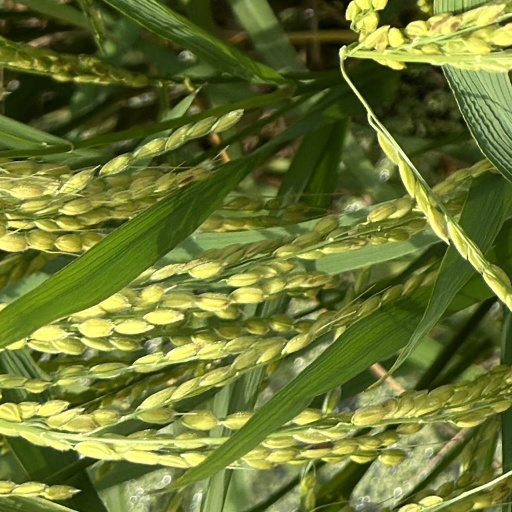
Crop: rice